Schaumrolle
Also known as:
cs - Czech: Kremrole
de - German: Schillerlocke
es - Spanish: Schillerlocke
jv - Javanese: Schaumrolle
lb - Luxembourgish: Crèmëflütt
ru - Russian: Трубочка с кремом
sr - Serbian: Шамролне
uk - Ukrainian: Трубочка з кремом
Category: pastry (flaky pastry)
Cuisine: Austrian
Associated cuisines: Austrian
Area: Austria
Countries: Austria
Region: Western Europe

The dish is a confection. They consist of a cone or tube of puff pastry filled with whipped cream or meringue. They are about 3 inches (7.6 cm) wide. The pastries are made by wrapping thin pastry strips around a cone shaped metal tube. After baking, they are filled with the "foam", which is usually sweetened whipped cream or meringue. The pastry tubes are often rolled in coarse sugar or powdered sugar before baking, for extra sweetness and a crunchy texture.

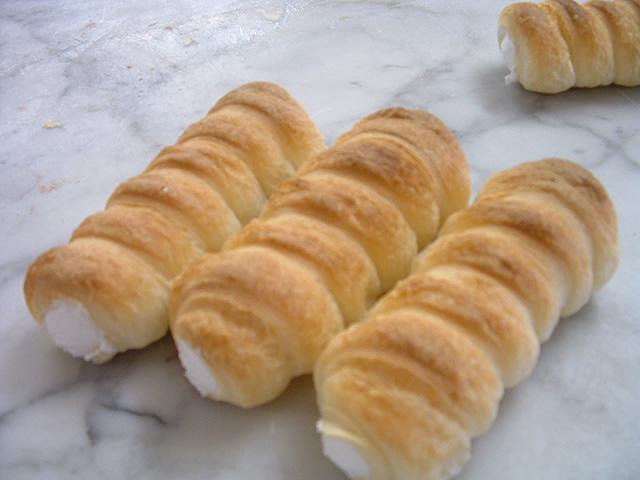
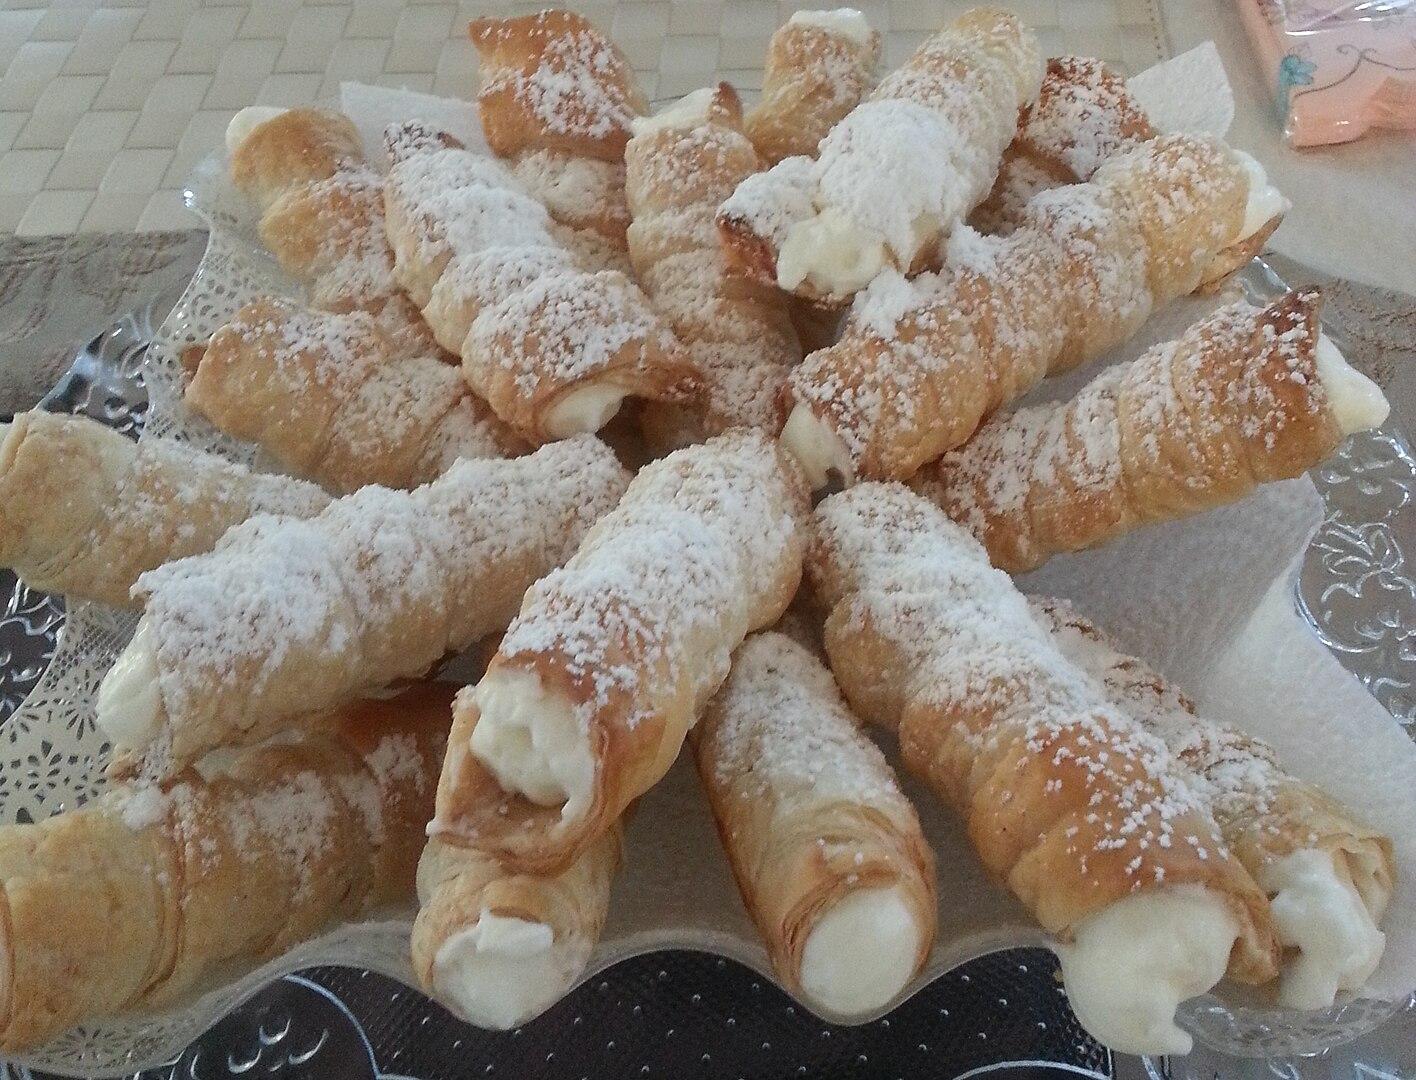